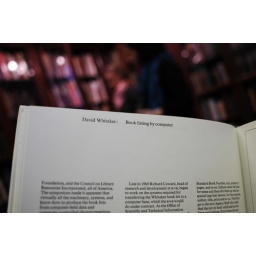
book listing by computer